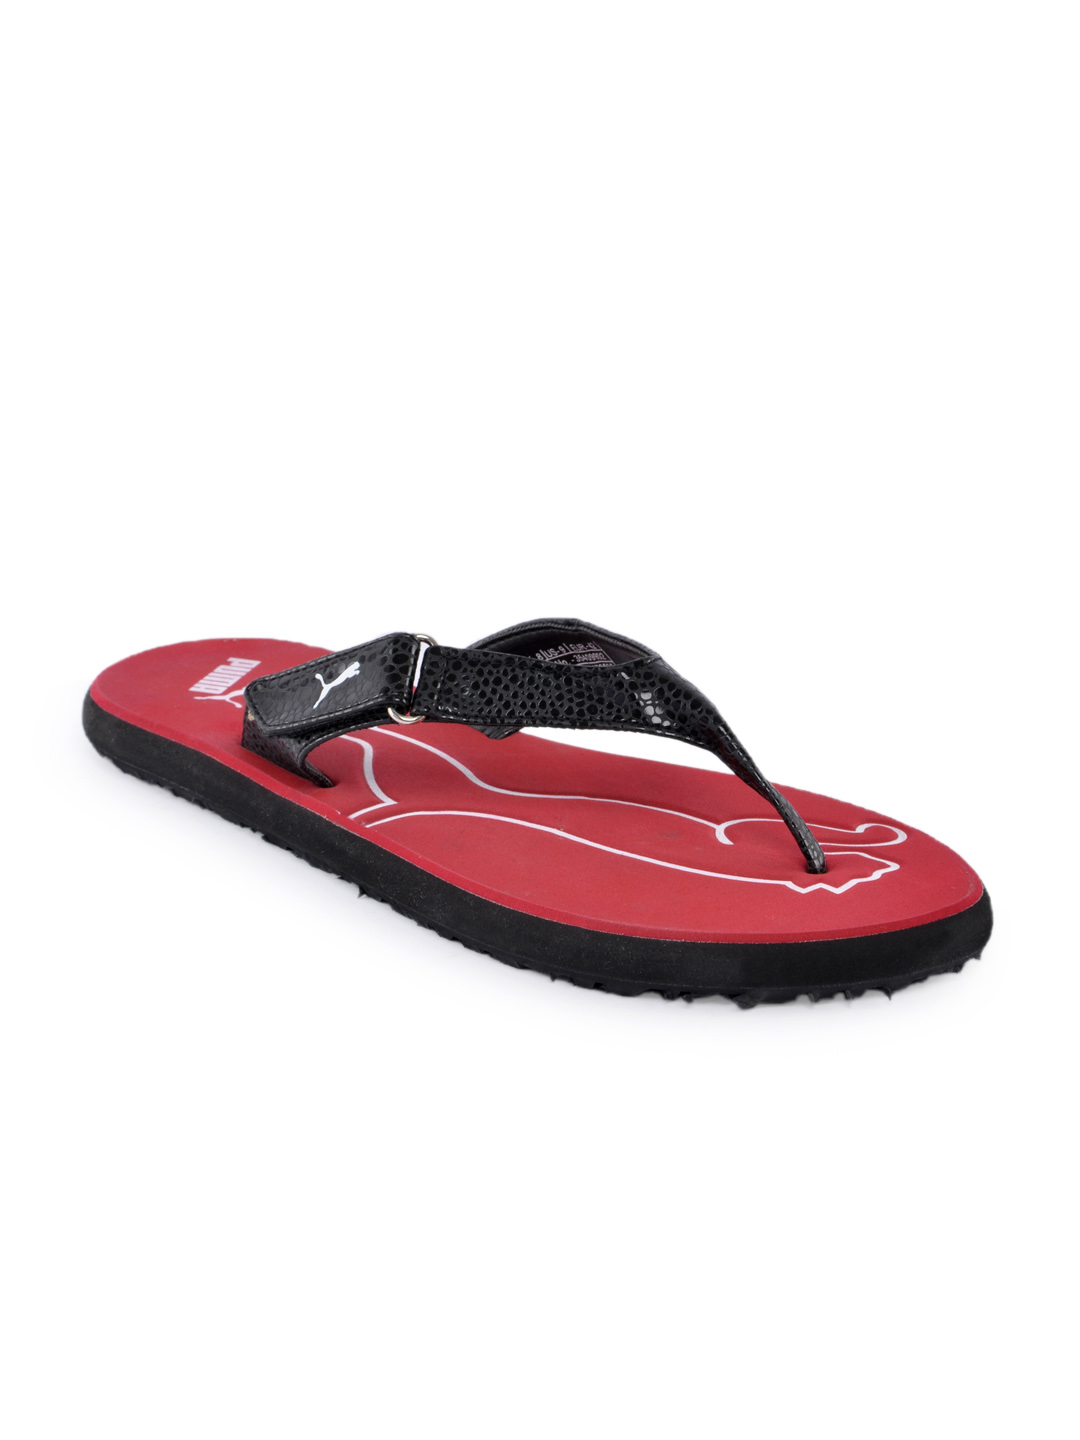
Puma Men Breeze Red Flip Flops
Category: Footwear / Flip Flops / Flip Flops
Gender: Men
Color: Red
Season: Summer 2012
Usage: Casual